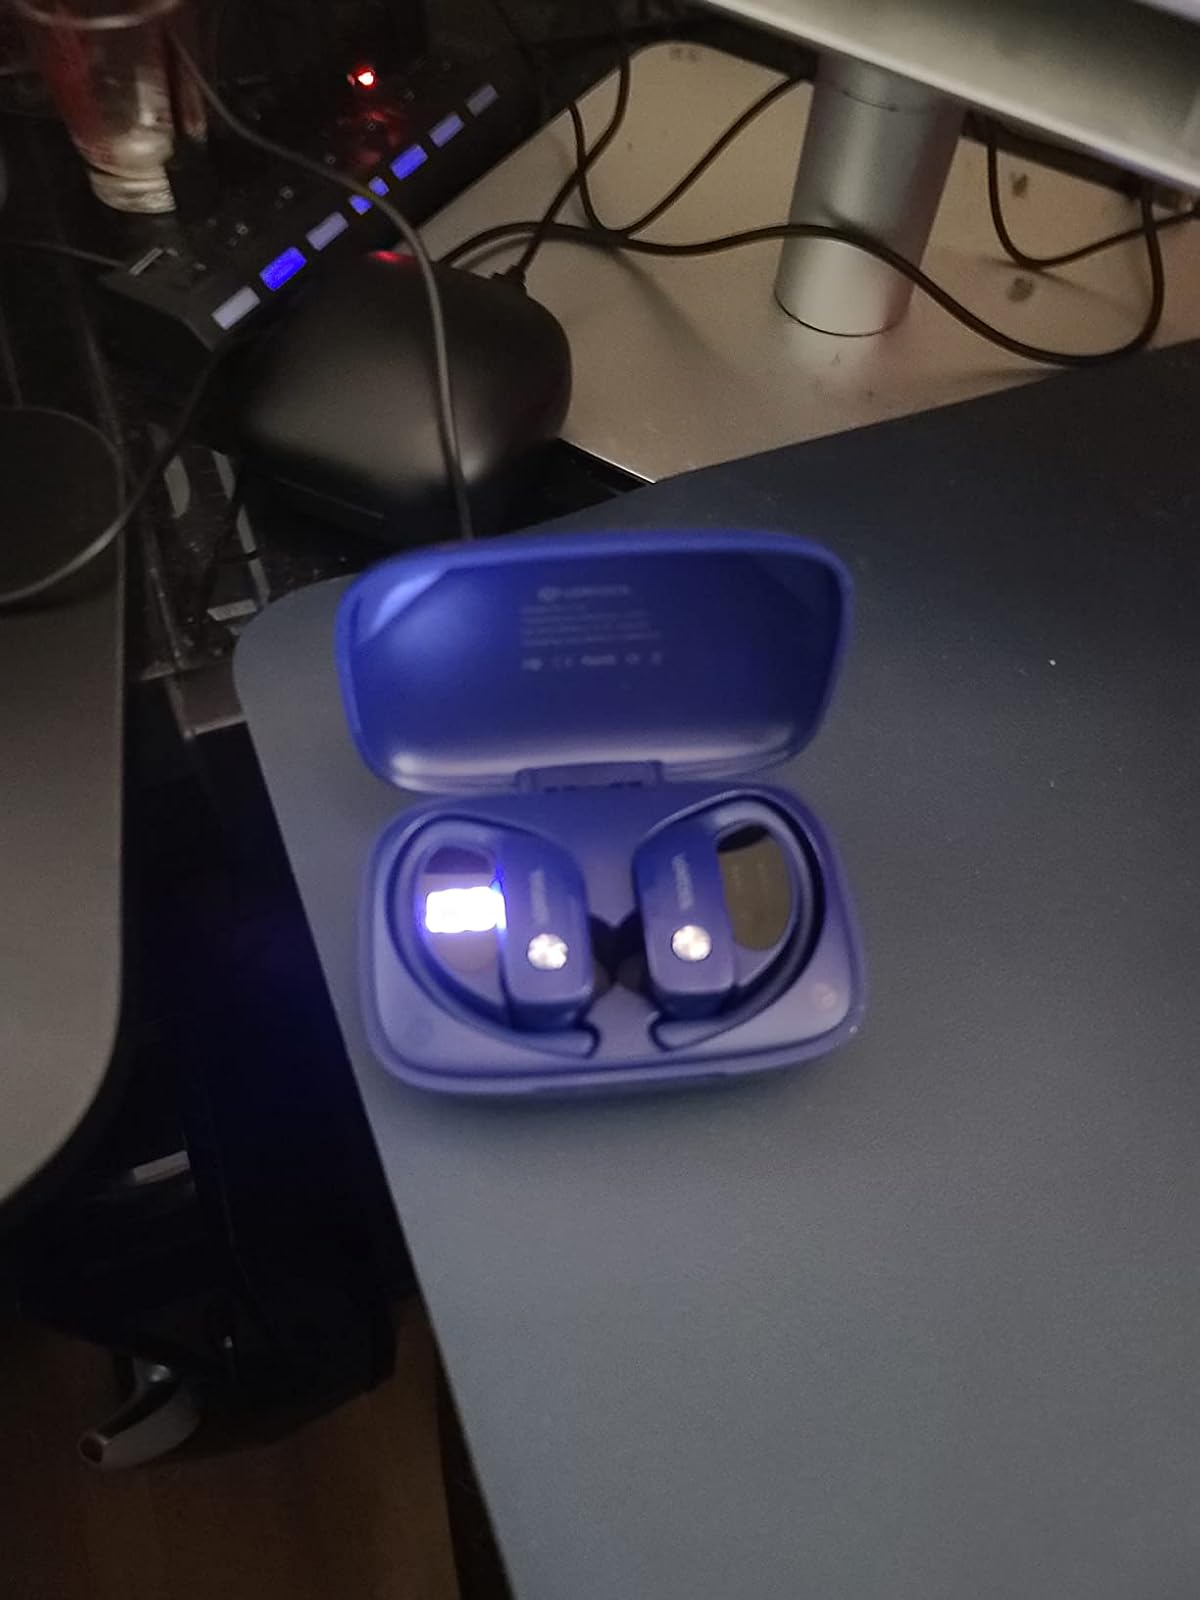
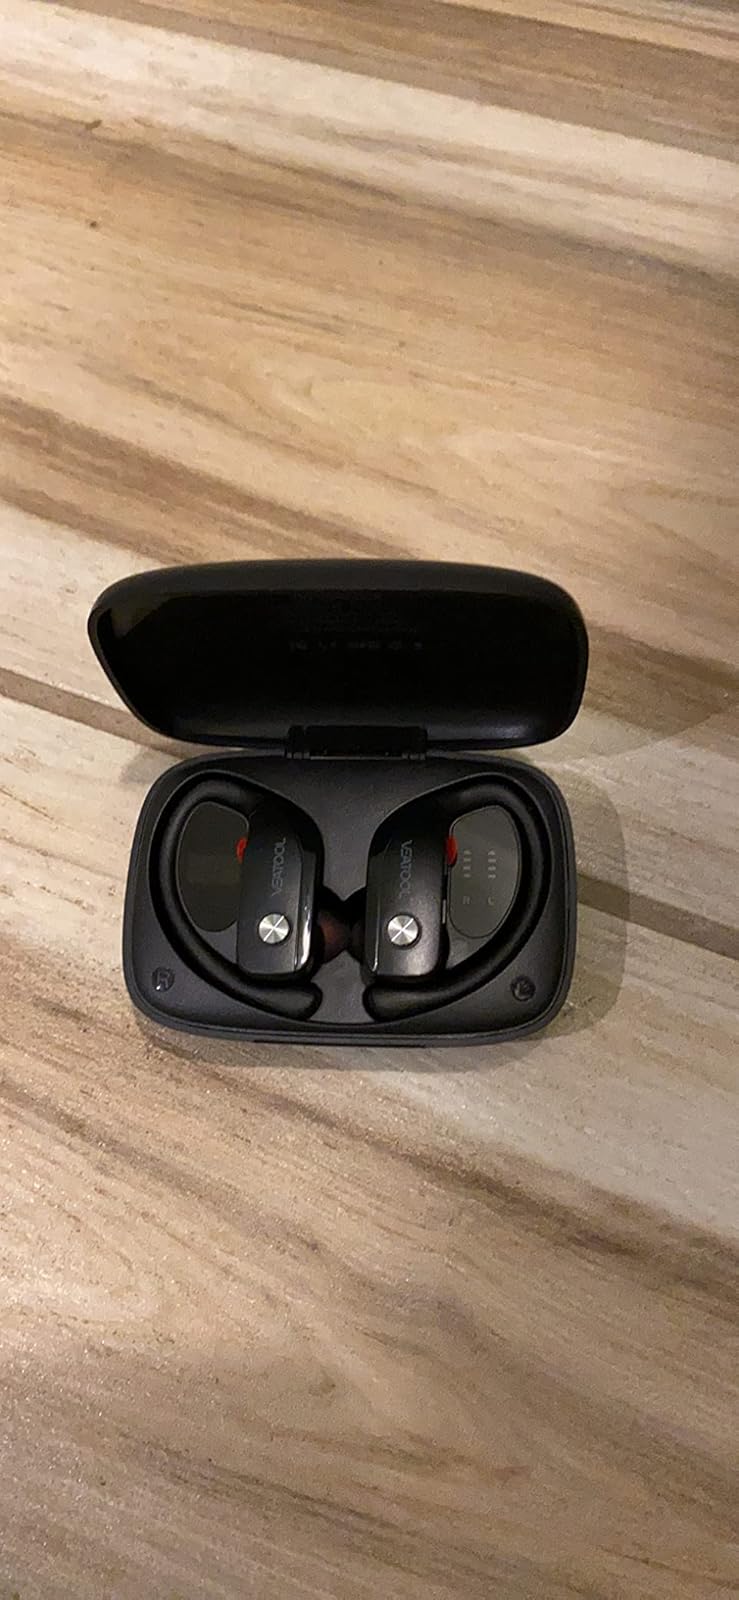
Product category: earbuds
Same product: no